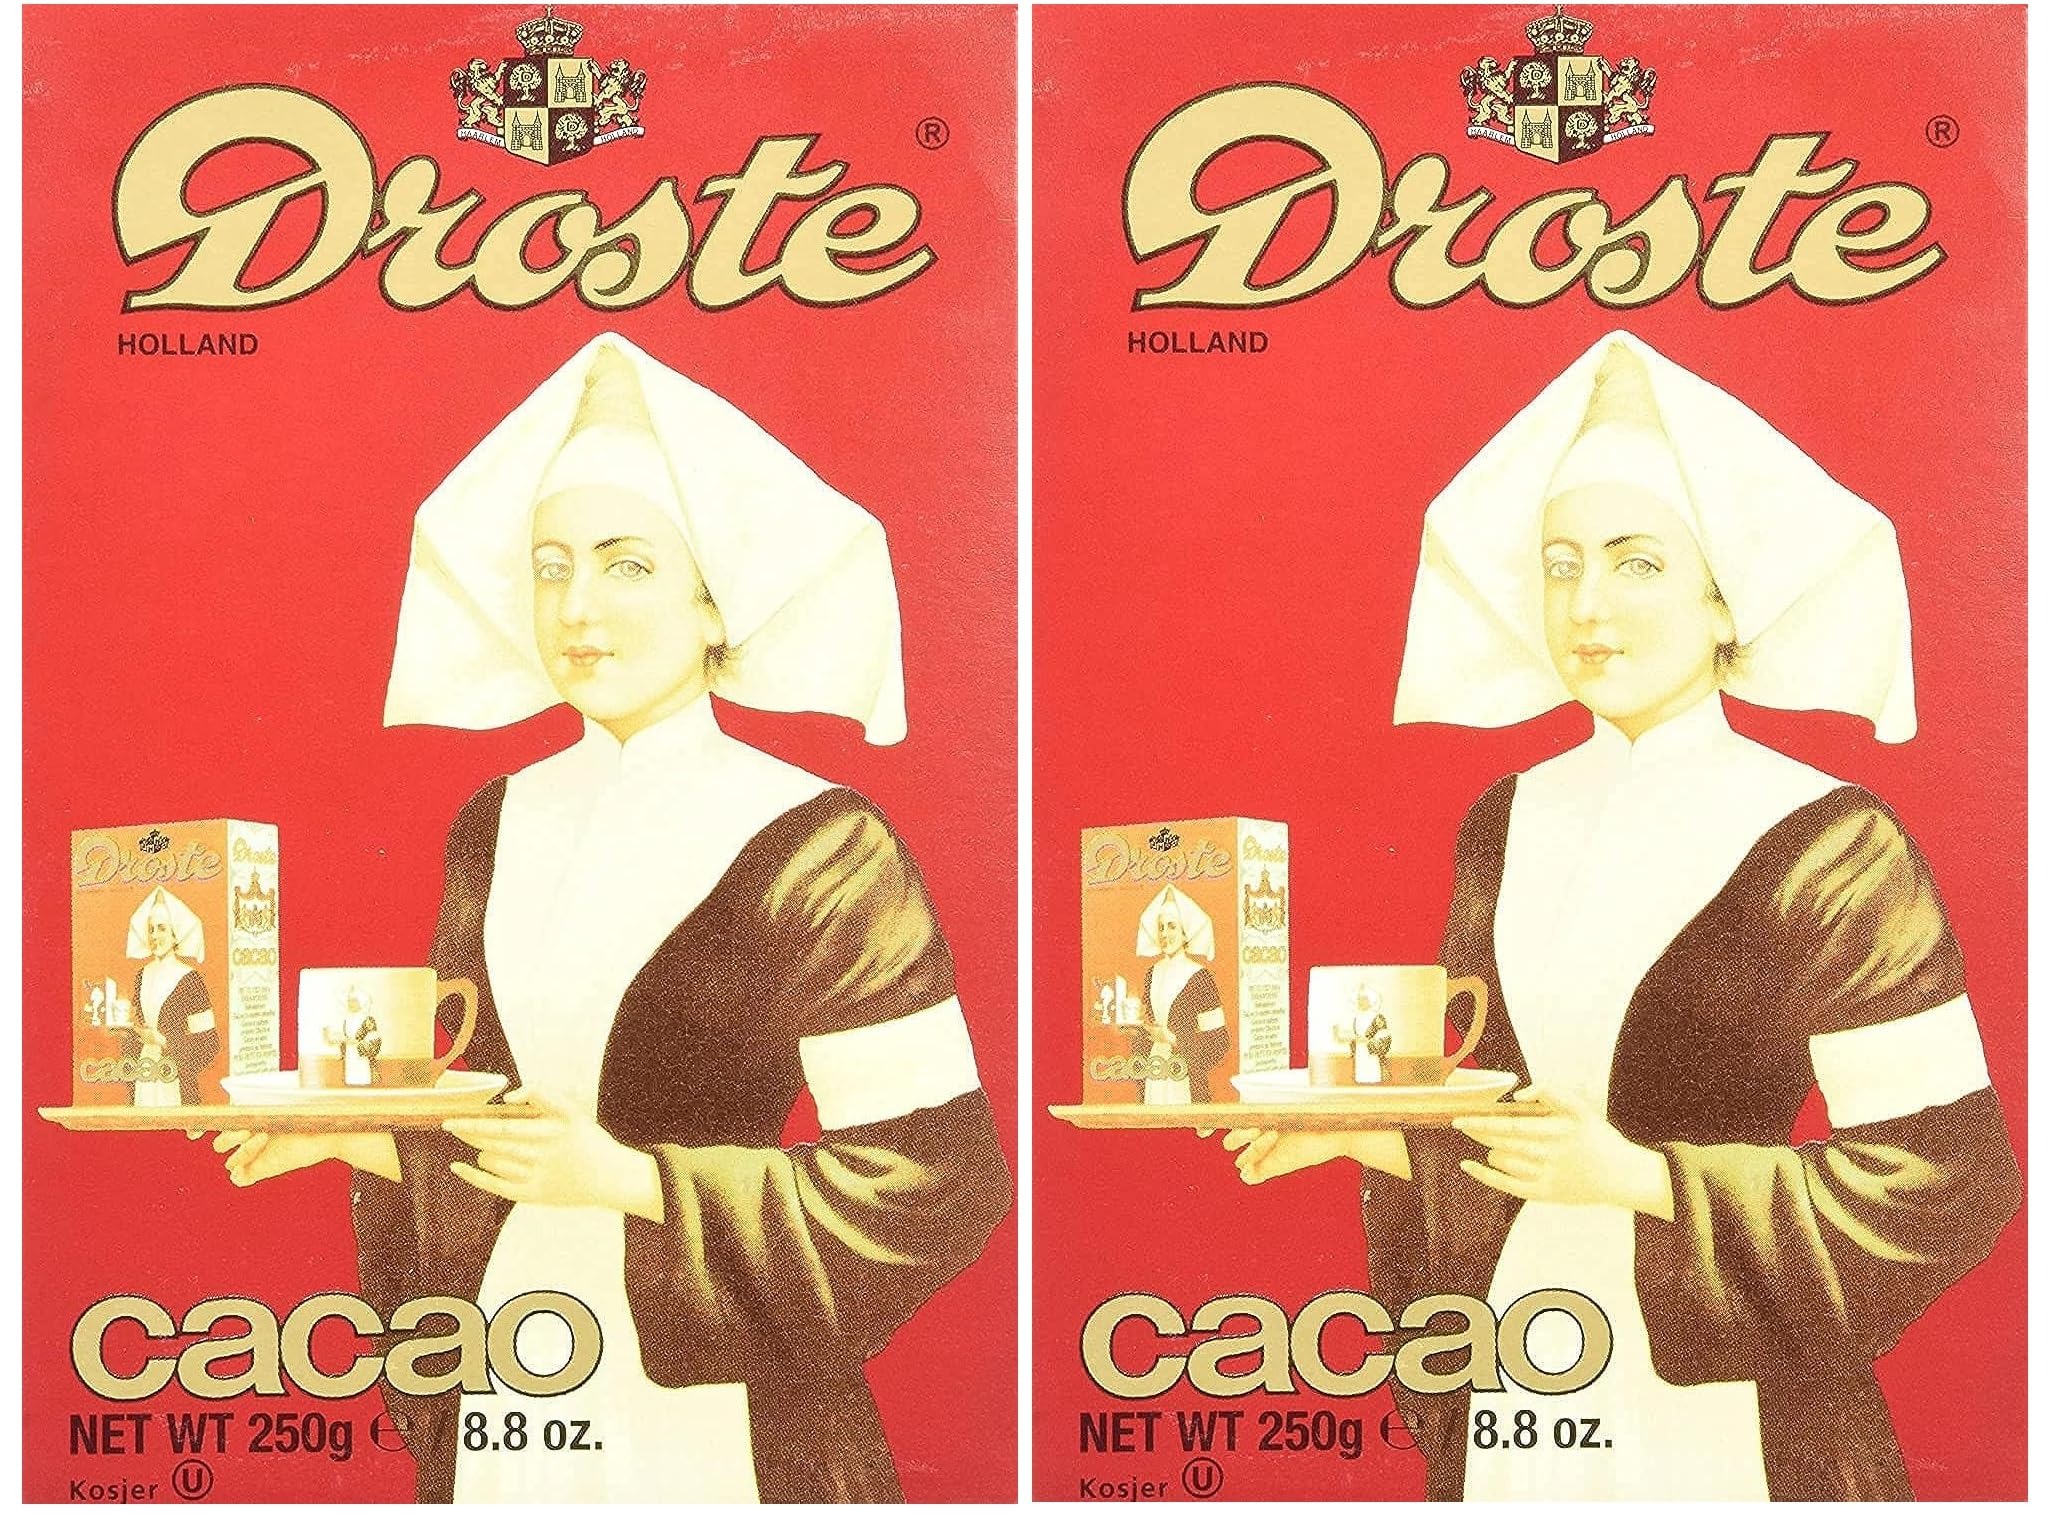
Item Name: Droste Cocoa Powder, 8.8 Ounce (Pack of 2)
Bullet Point 1: Pack of 2
Bullet Point 2: IMPORTED & DELICIOUS - Imported from Holland, Droste Cocoa is made in the traditional European style, resulting in rich, dark cocoa powder that makes sumptuous desserts and rich cocoa drinks; Create warm and comforting beverages and delicious culinary memories with Droste in your pantry
Bullet Point 3: BAKE & DRINK - Cocoa powder for baking and drinking recipe for cocoa drink: put cocoa powder, sugar and some cold water in a mug; Stir to a paste; Add hot or cold milk stirring until mixed; Ready to serve
Bullet Point 4: Cocoa powder, dutch, droste effect
Bullet Point 5: Cocoa powder for baking or drink
Value: 17.6
Unit: Ounce

Price: 25.99